Jeungpyeon

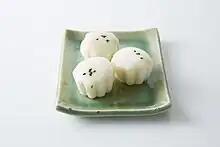
"Jeungpyeon" topped with black sesame seeds

Jeungpyeon, also called sultteok, is a variety of "tteok" (rice cake) made by steaming rice flour dough prepared with "makgeolli" (rice wine).